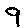
Label: 9